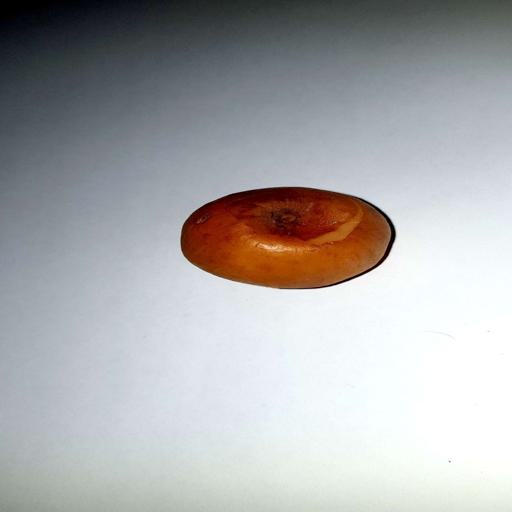
Label: bruised